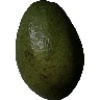
Label: Avocado 1